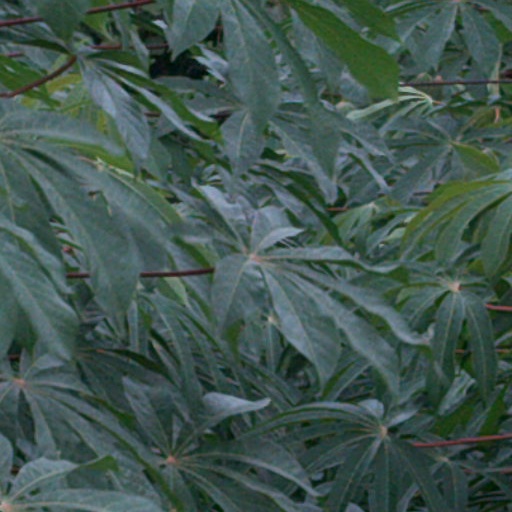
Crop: cassava